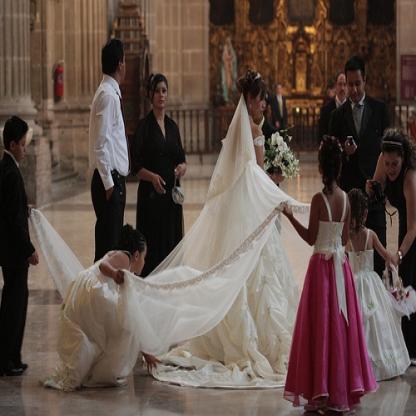
Scene: Indoor